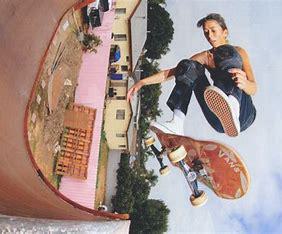
Brand: Vans
Model: Skate Skate